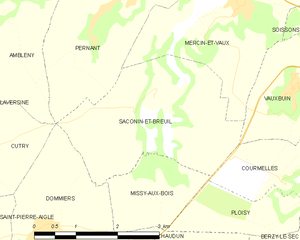
Carte des communes françaises: Saconin-et-Breuil